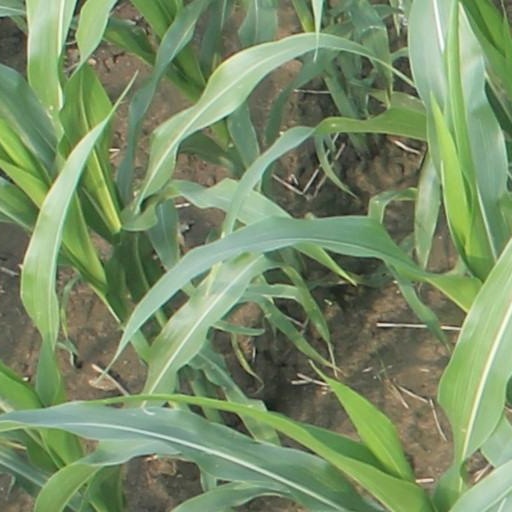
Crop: maize; corn